World peace

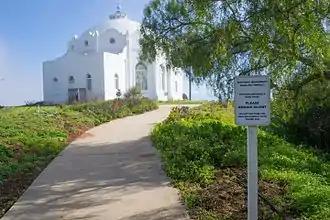
Mount Ecclesia's long-standing suggestion for World Peace Meditation, along with annual purposeful devotional dates, as faithfully performed by its fraternal organization whose founder taught, in the 1910s, that "Peace is a matter of education, and impossible of achievement until we have learned to deal charitably, justly, and openly with one another, as nations as well as individuals"

Many Buddhists believe that world peace can only be achieved if individuals establish peace within their minds first. The Buddha's teachings emphasize that anger and other negative states of mind are the cause of wars and conflict. Buddhists believe people can live in peace and harmony only if they abandon negative emotions such as anger and cultivate positive emotions such as loving-kindness and compassion. As with all Dharmic religions (Hinduism, Jainism, Buddhism, and Sikhism), ahimsa (avoidance of violence) is a central concept.